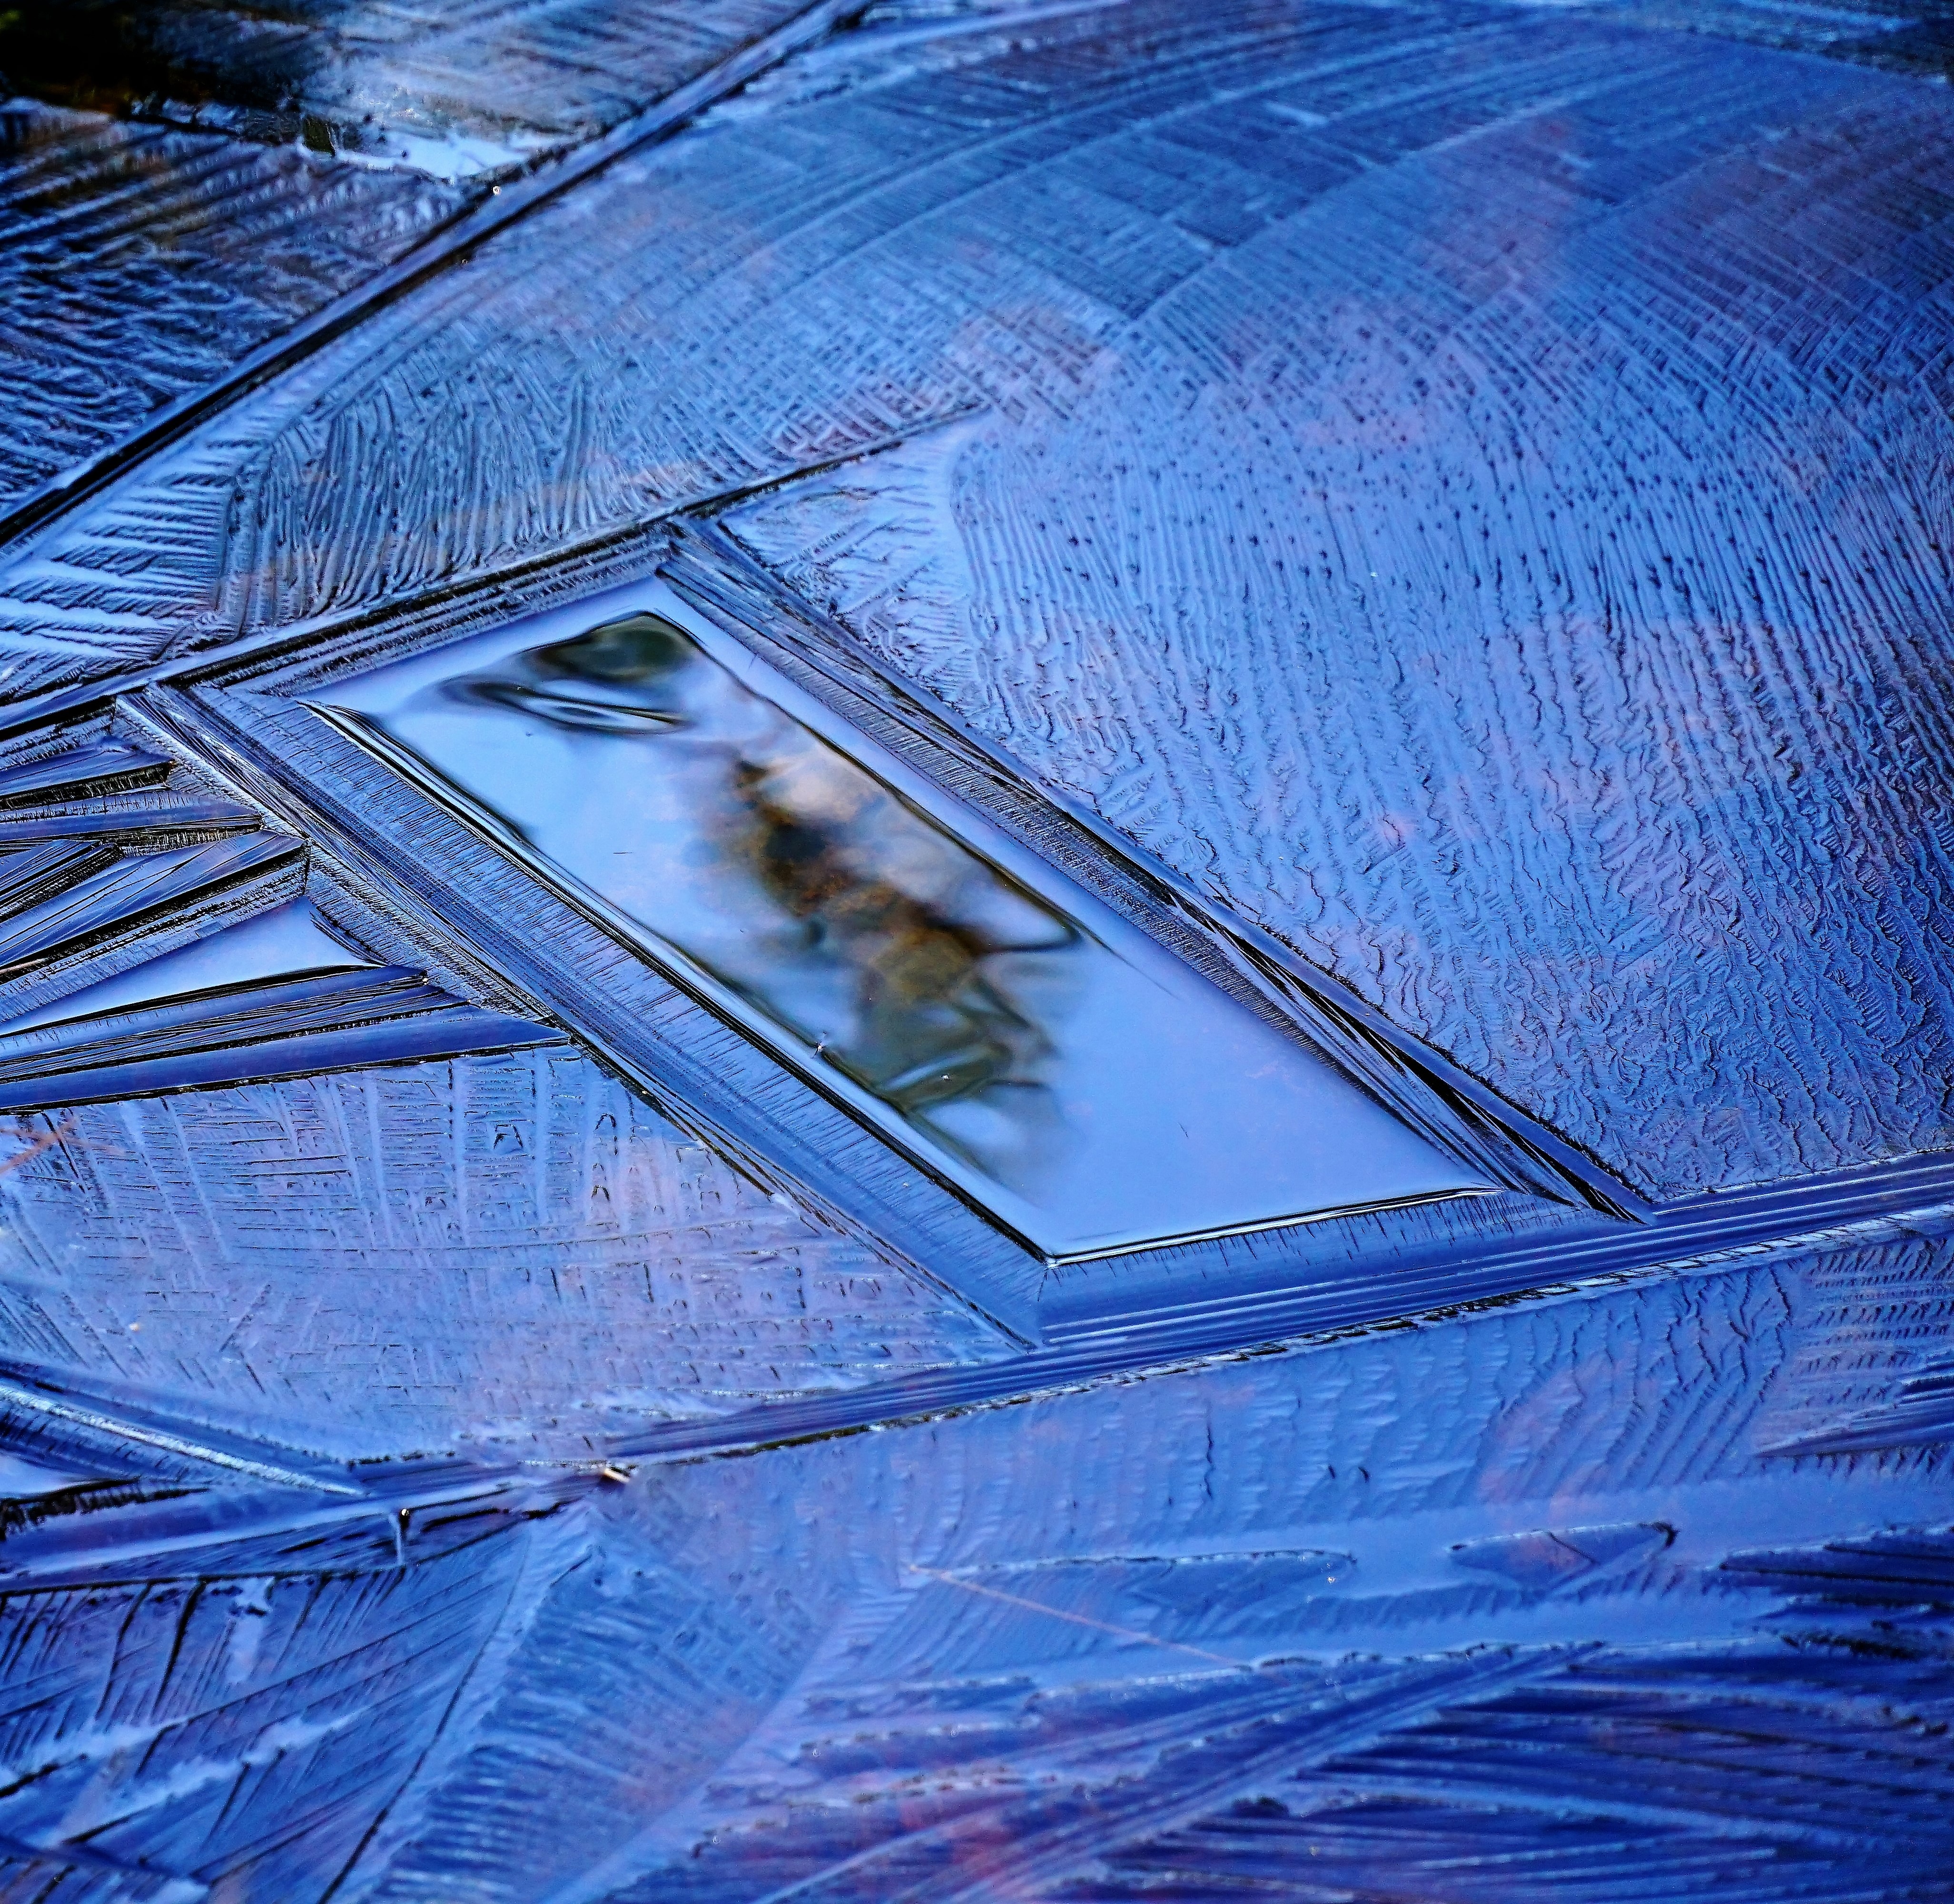
nature, cold, winter, wing, sky, sunlight, texture, wave, wind, frost, ice, line, reflection, color, freeze, blue, material, painting, art, icy, modern art, frozen water, ice mirror